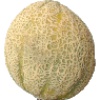
Label: cantaloupe